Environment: real
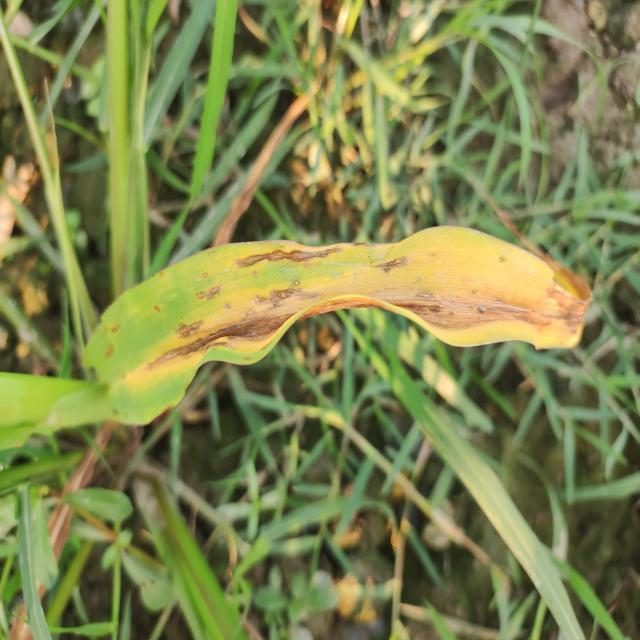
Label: nitrogen_deficiency